Charlotte Sullivan

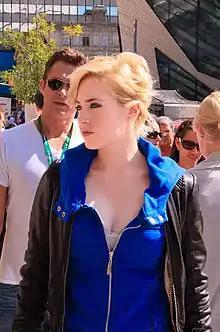
Sullivan at the 2009 Toronto International Film Festival

Sullivan began acting professionally as a child. Her first on-screen role was an extra in a Liza Minnelli music video. She has had starring roles in the film "Harriet the Spy" (1996) and the CBS series "The New Ghostwriter Mysteries" (1997), as well as smaller parts in the films "How to Deal" (2003) and "Fever Pitch" (2005). Sullivan played Katie in the drama television series "Across the River to Motor City" (2007). In 2008, Sullivan had a guest role as Maxima in the eighth season of "Smallville".